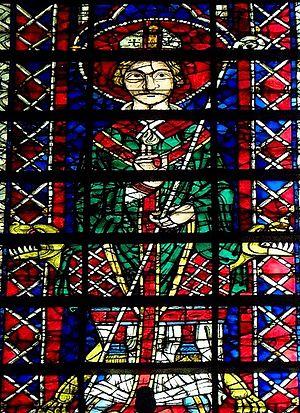
Lancette gauche de la baie 118 de la cathédrale Notre-Dame de Reims (51).
Henri de Dreux, né en 1193, mort en 1240, archevêque de Reims, fils de Robert II, comte de Dreux et de Yolande de Coucy.